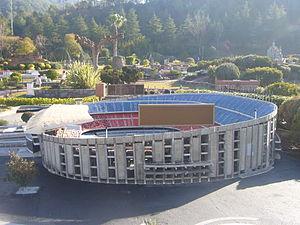
Catalunya en Miniatura est un parc de miniatures ouvert en 1983 à Torrelles de Llobregat, à 17 km de Barcelone. D'une superficie de 60 000 mètres carrés dont 35 000 mètres carrés dédiés aux maquettes, il s'agit d'un des plus grands parcs miniatures. Il présente des modèles réduits de 147 ouvrages de l'architecture calatane et majorcaine, dont les œuvres d'Antoni Gaudí.